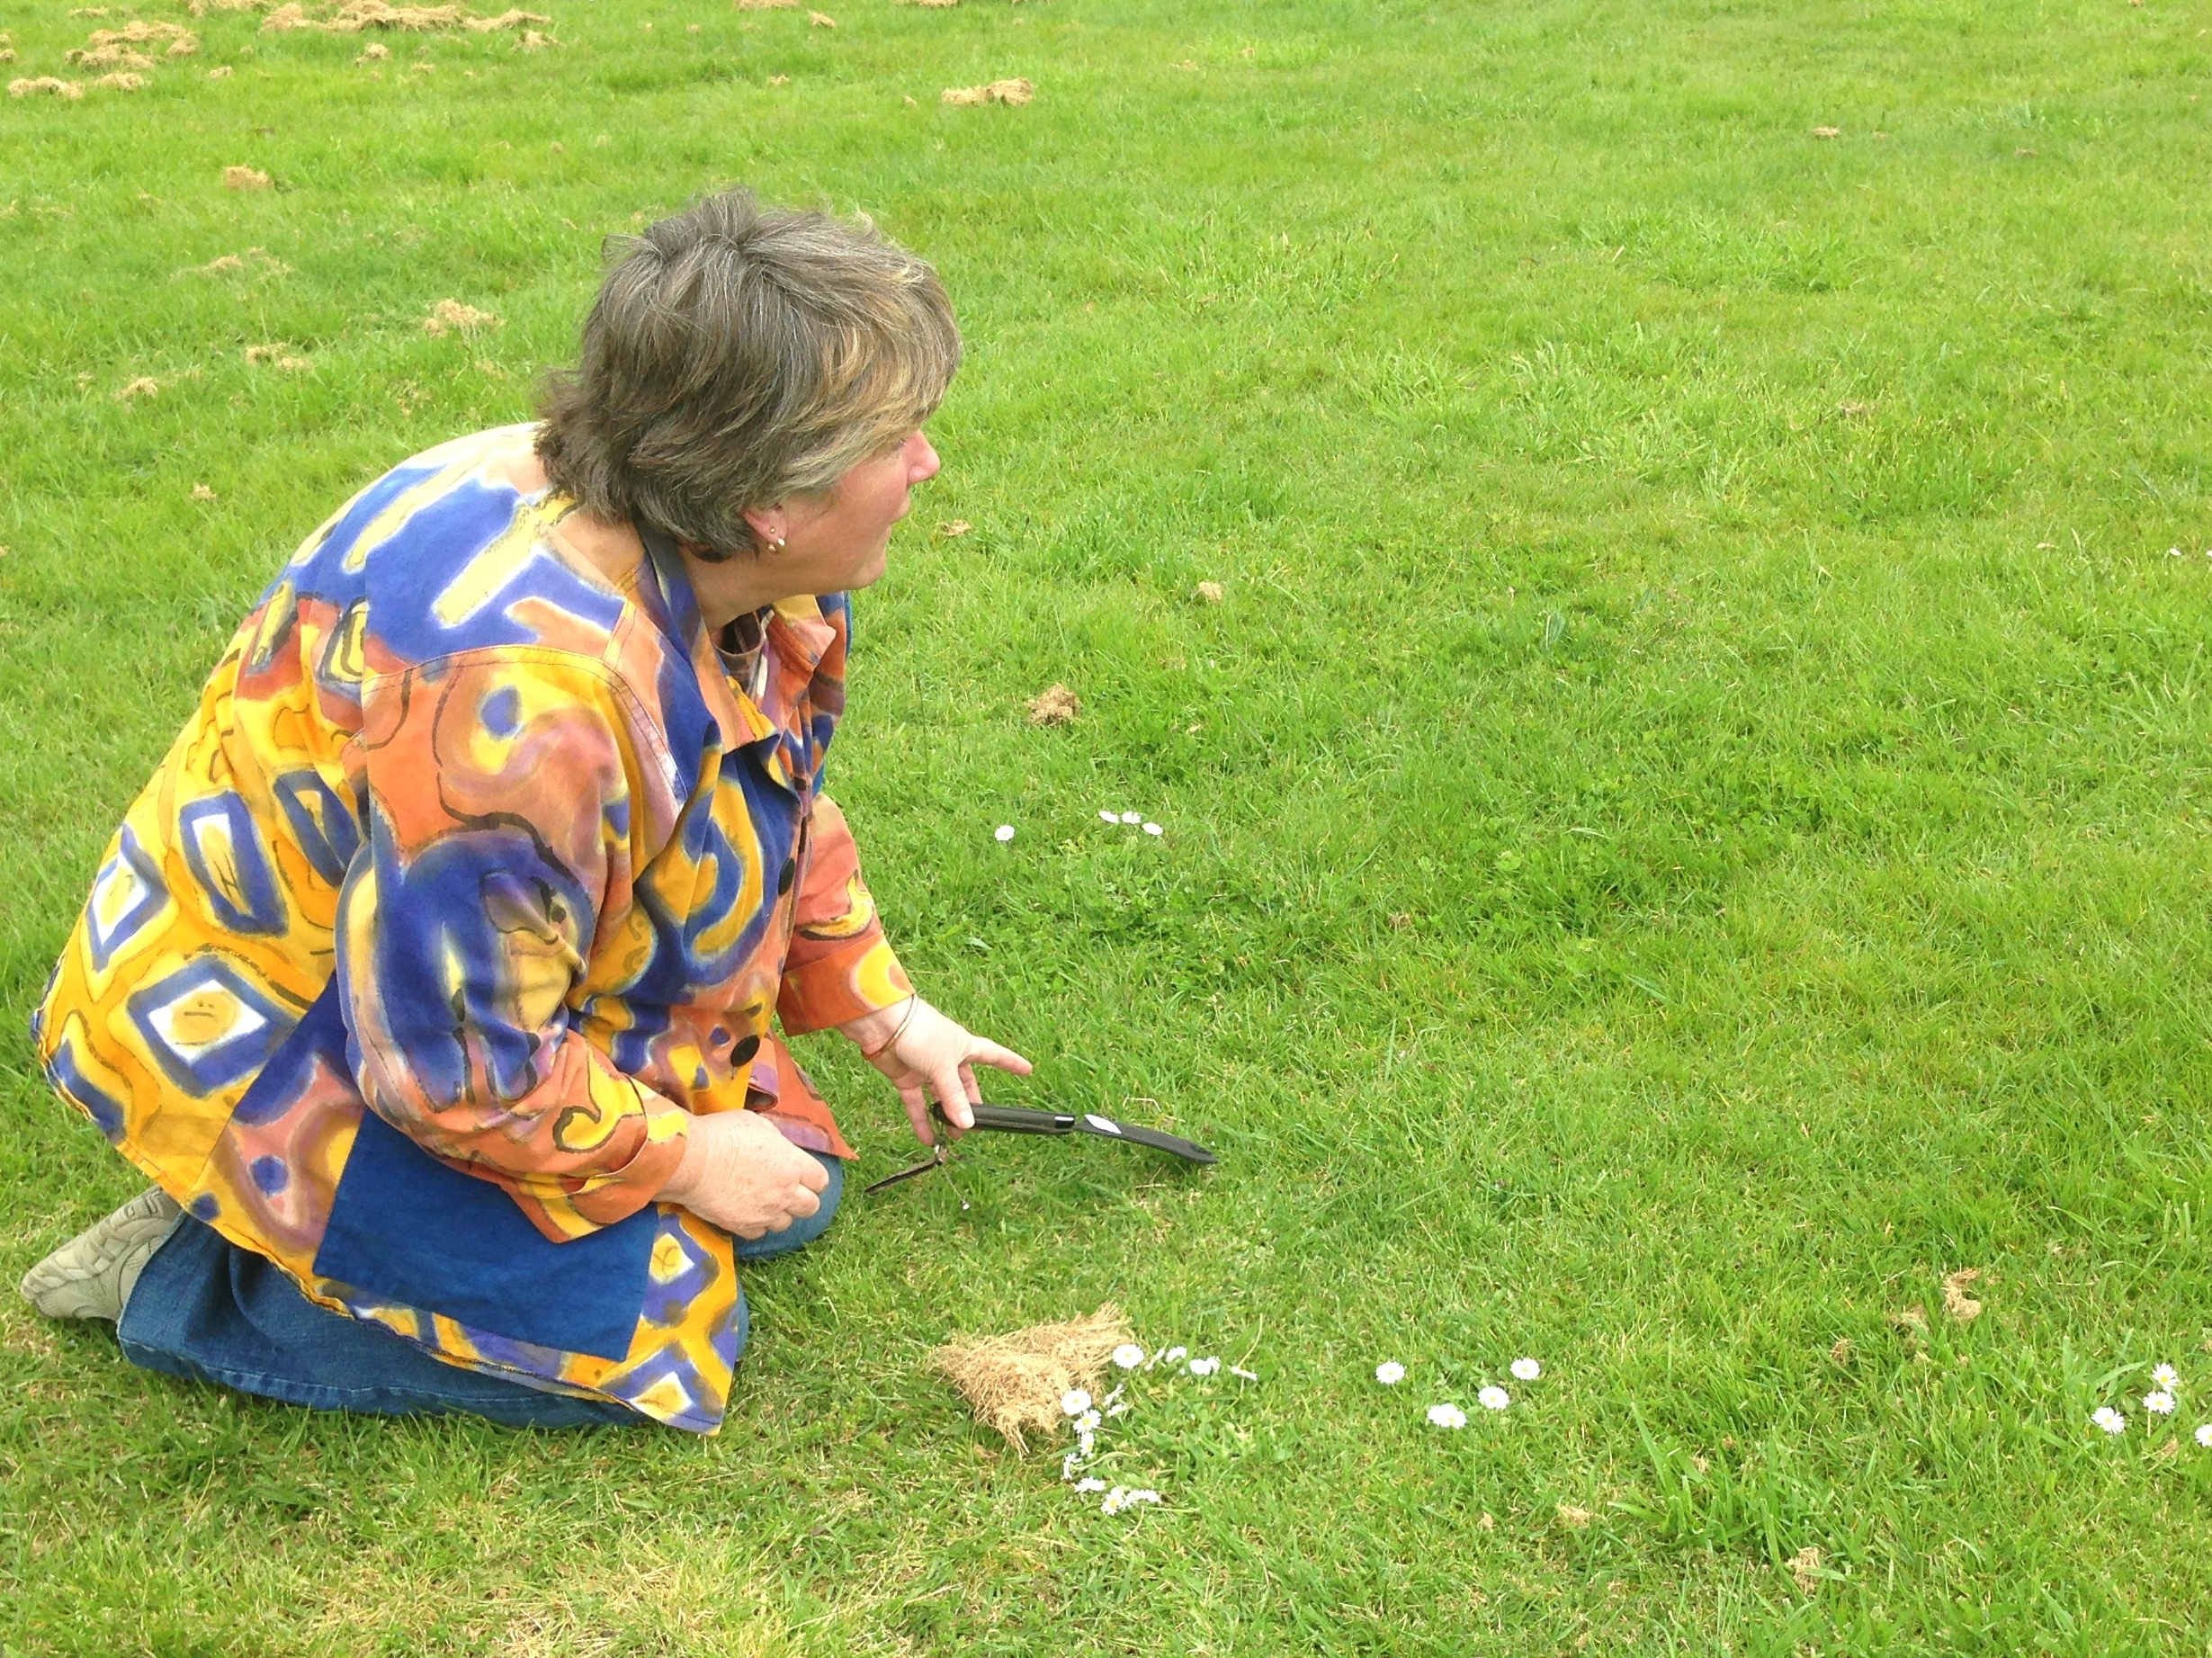
grass, lawn, meadow, play, child, picnic, toddler